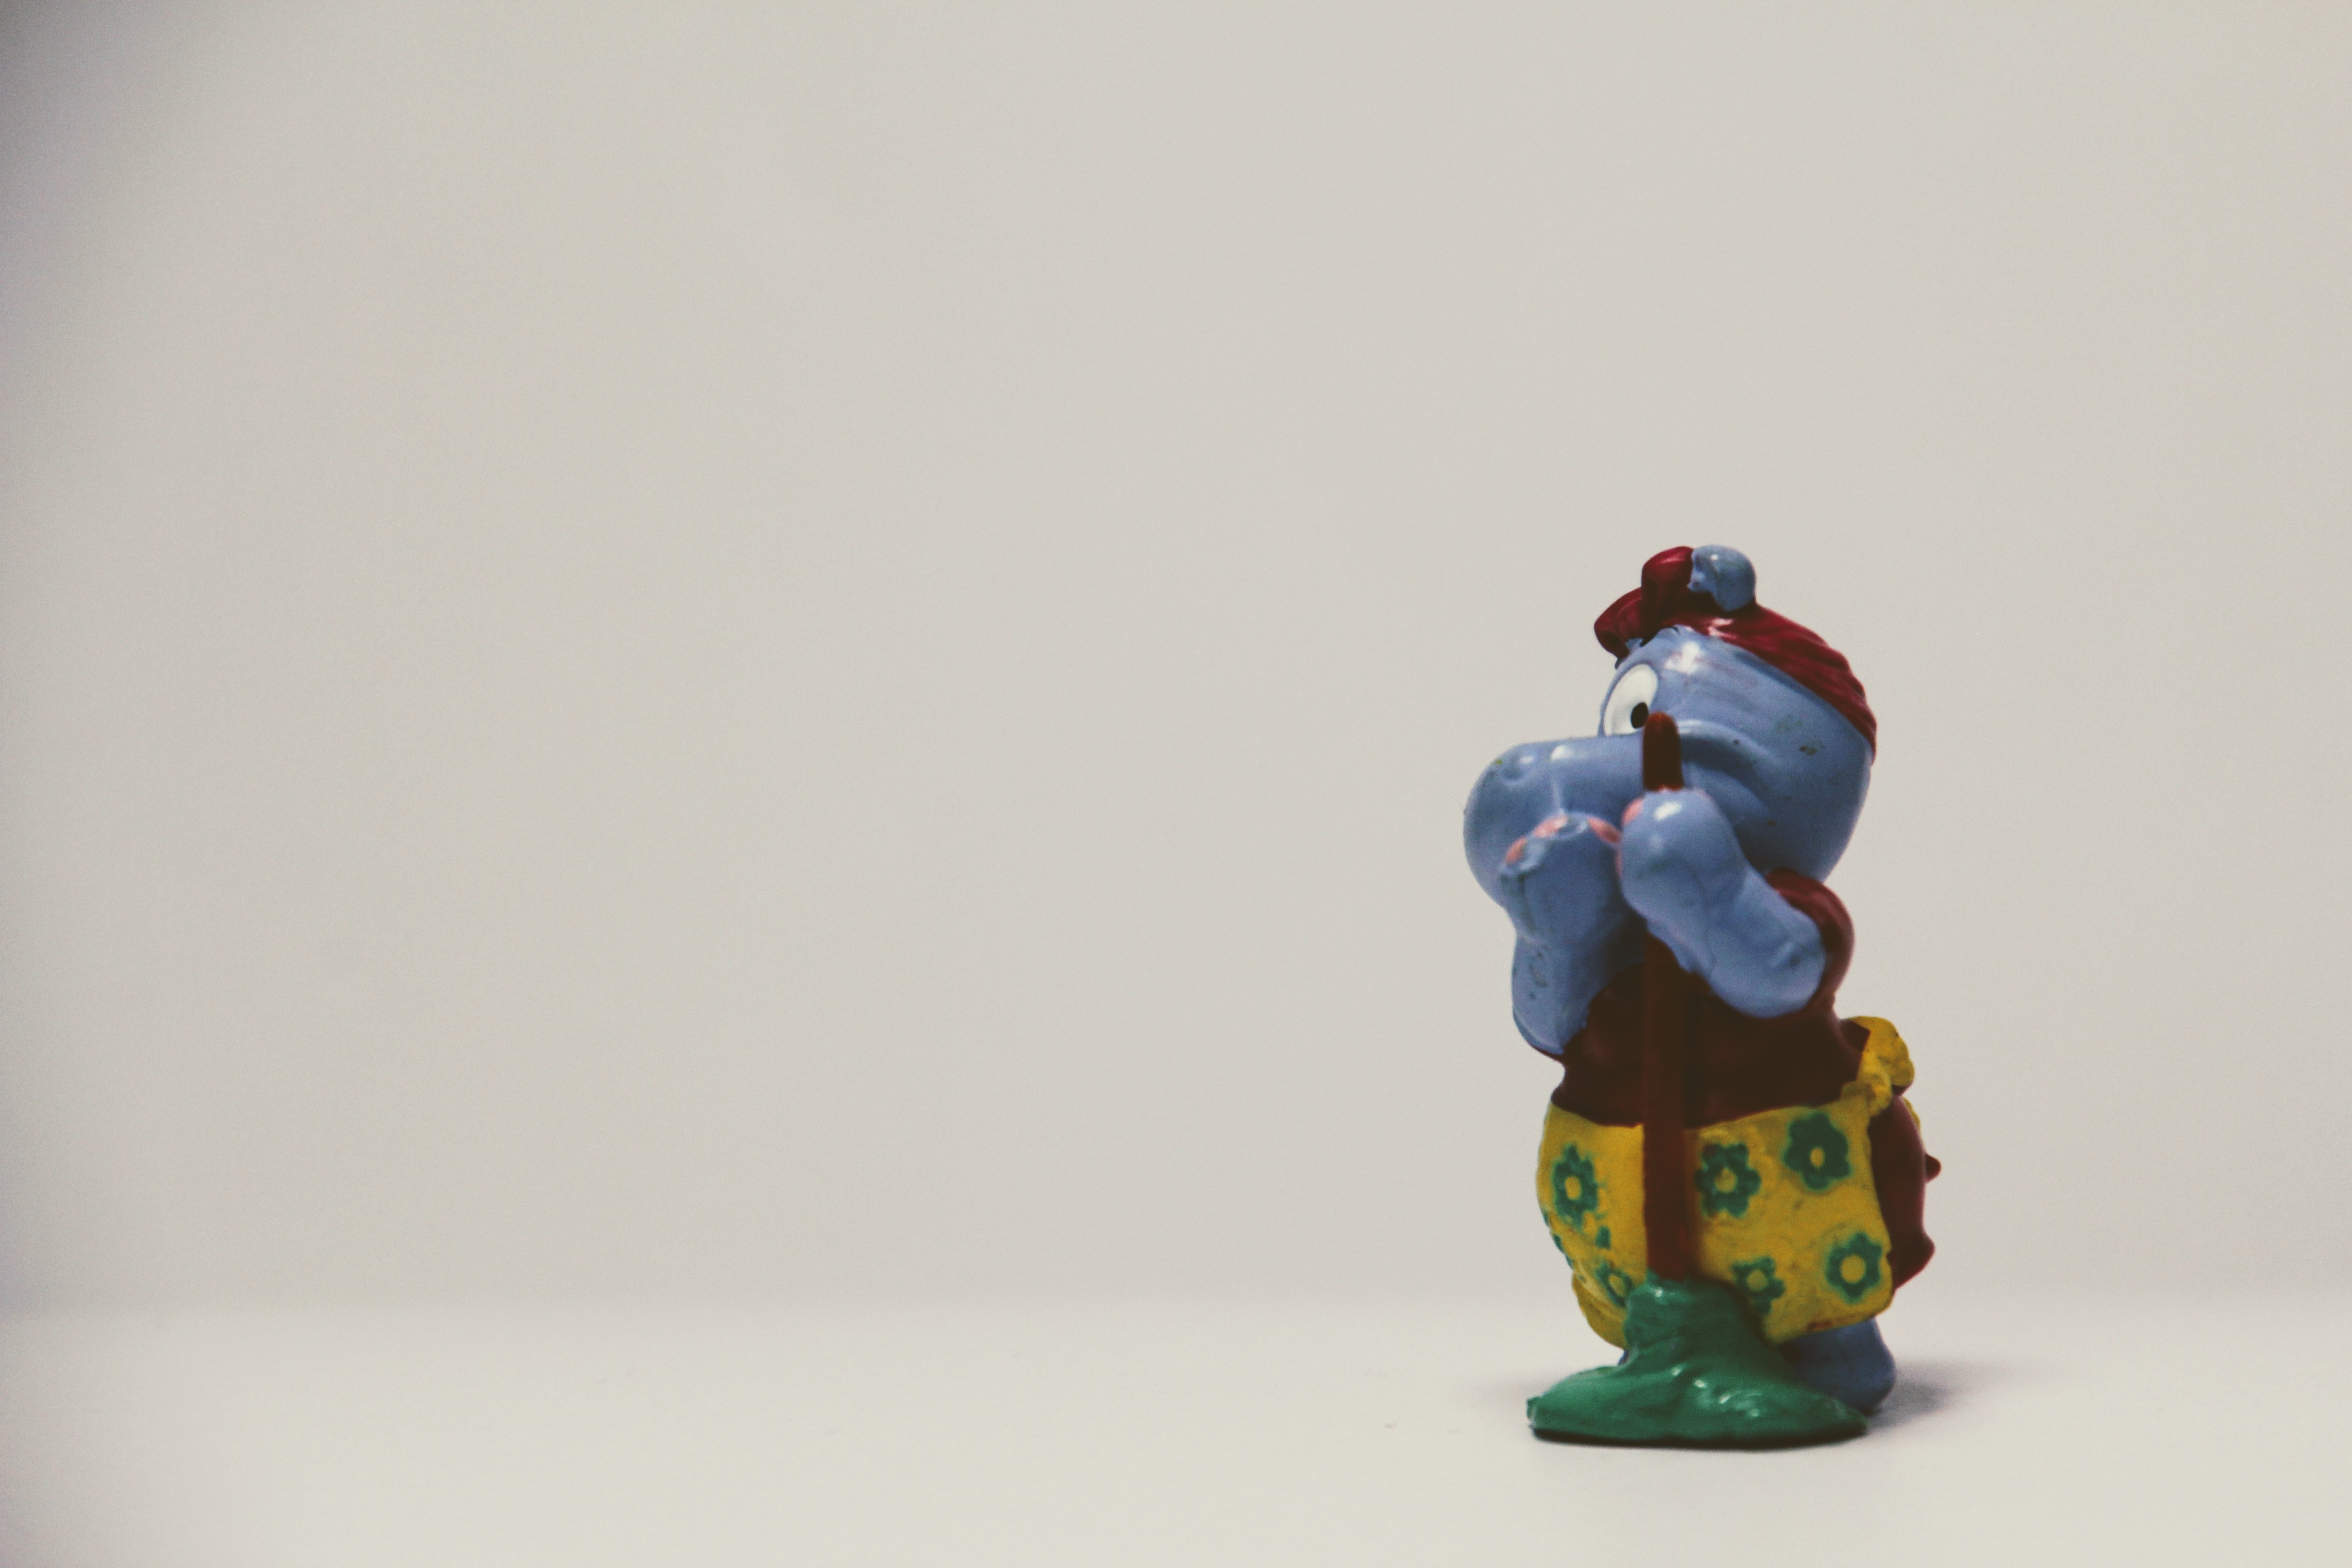
collection, berraschungseifigur, toys, filter, modena, happy hippo, cleaning lady